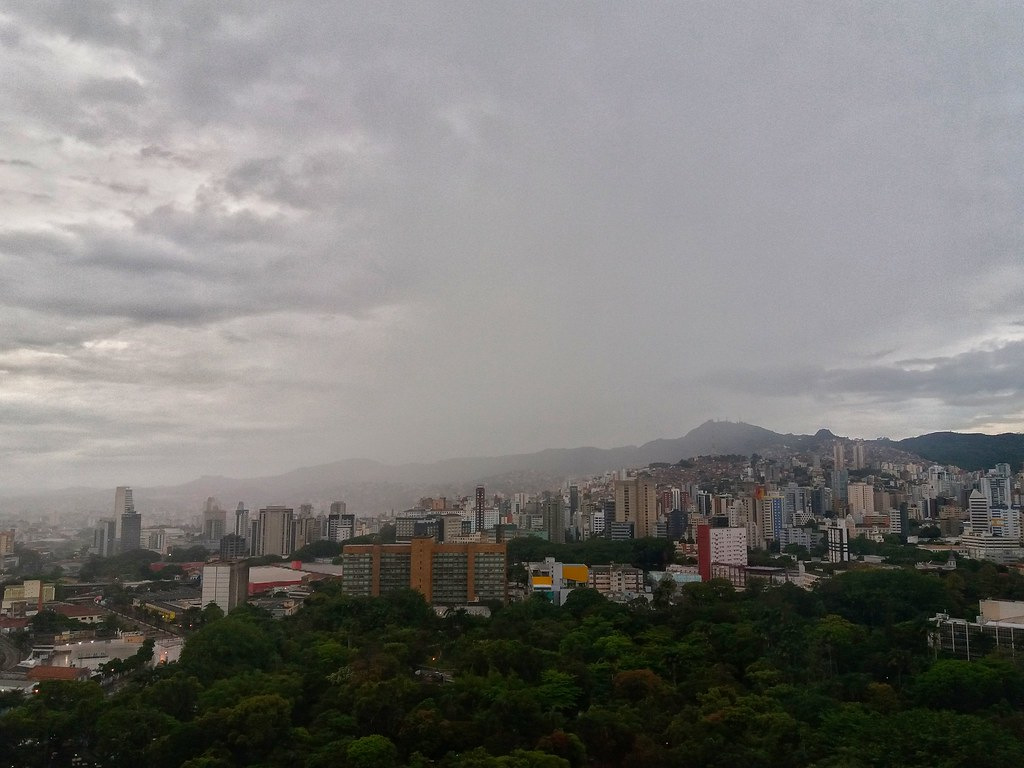
Fire: no
Smoke: no